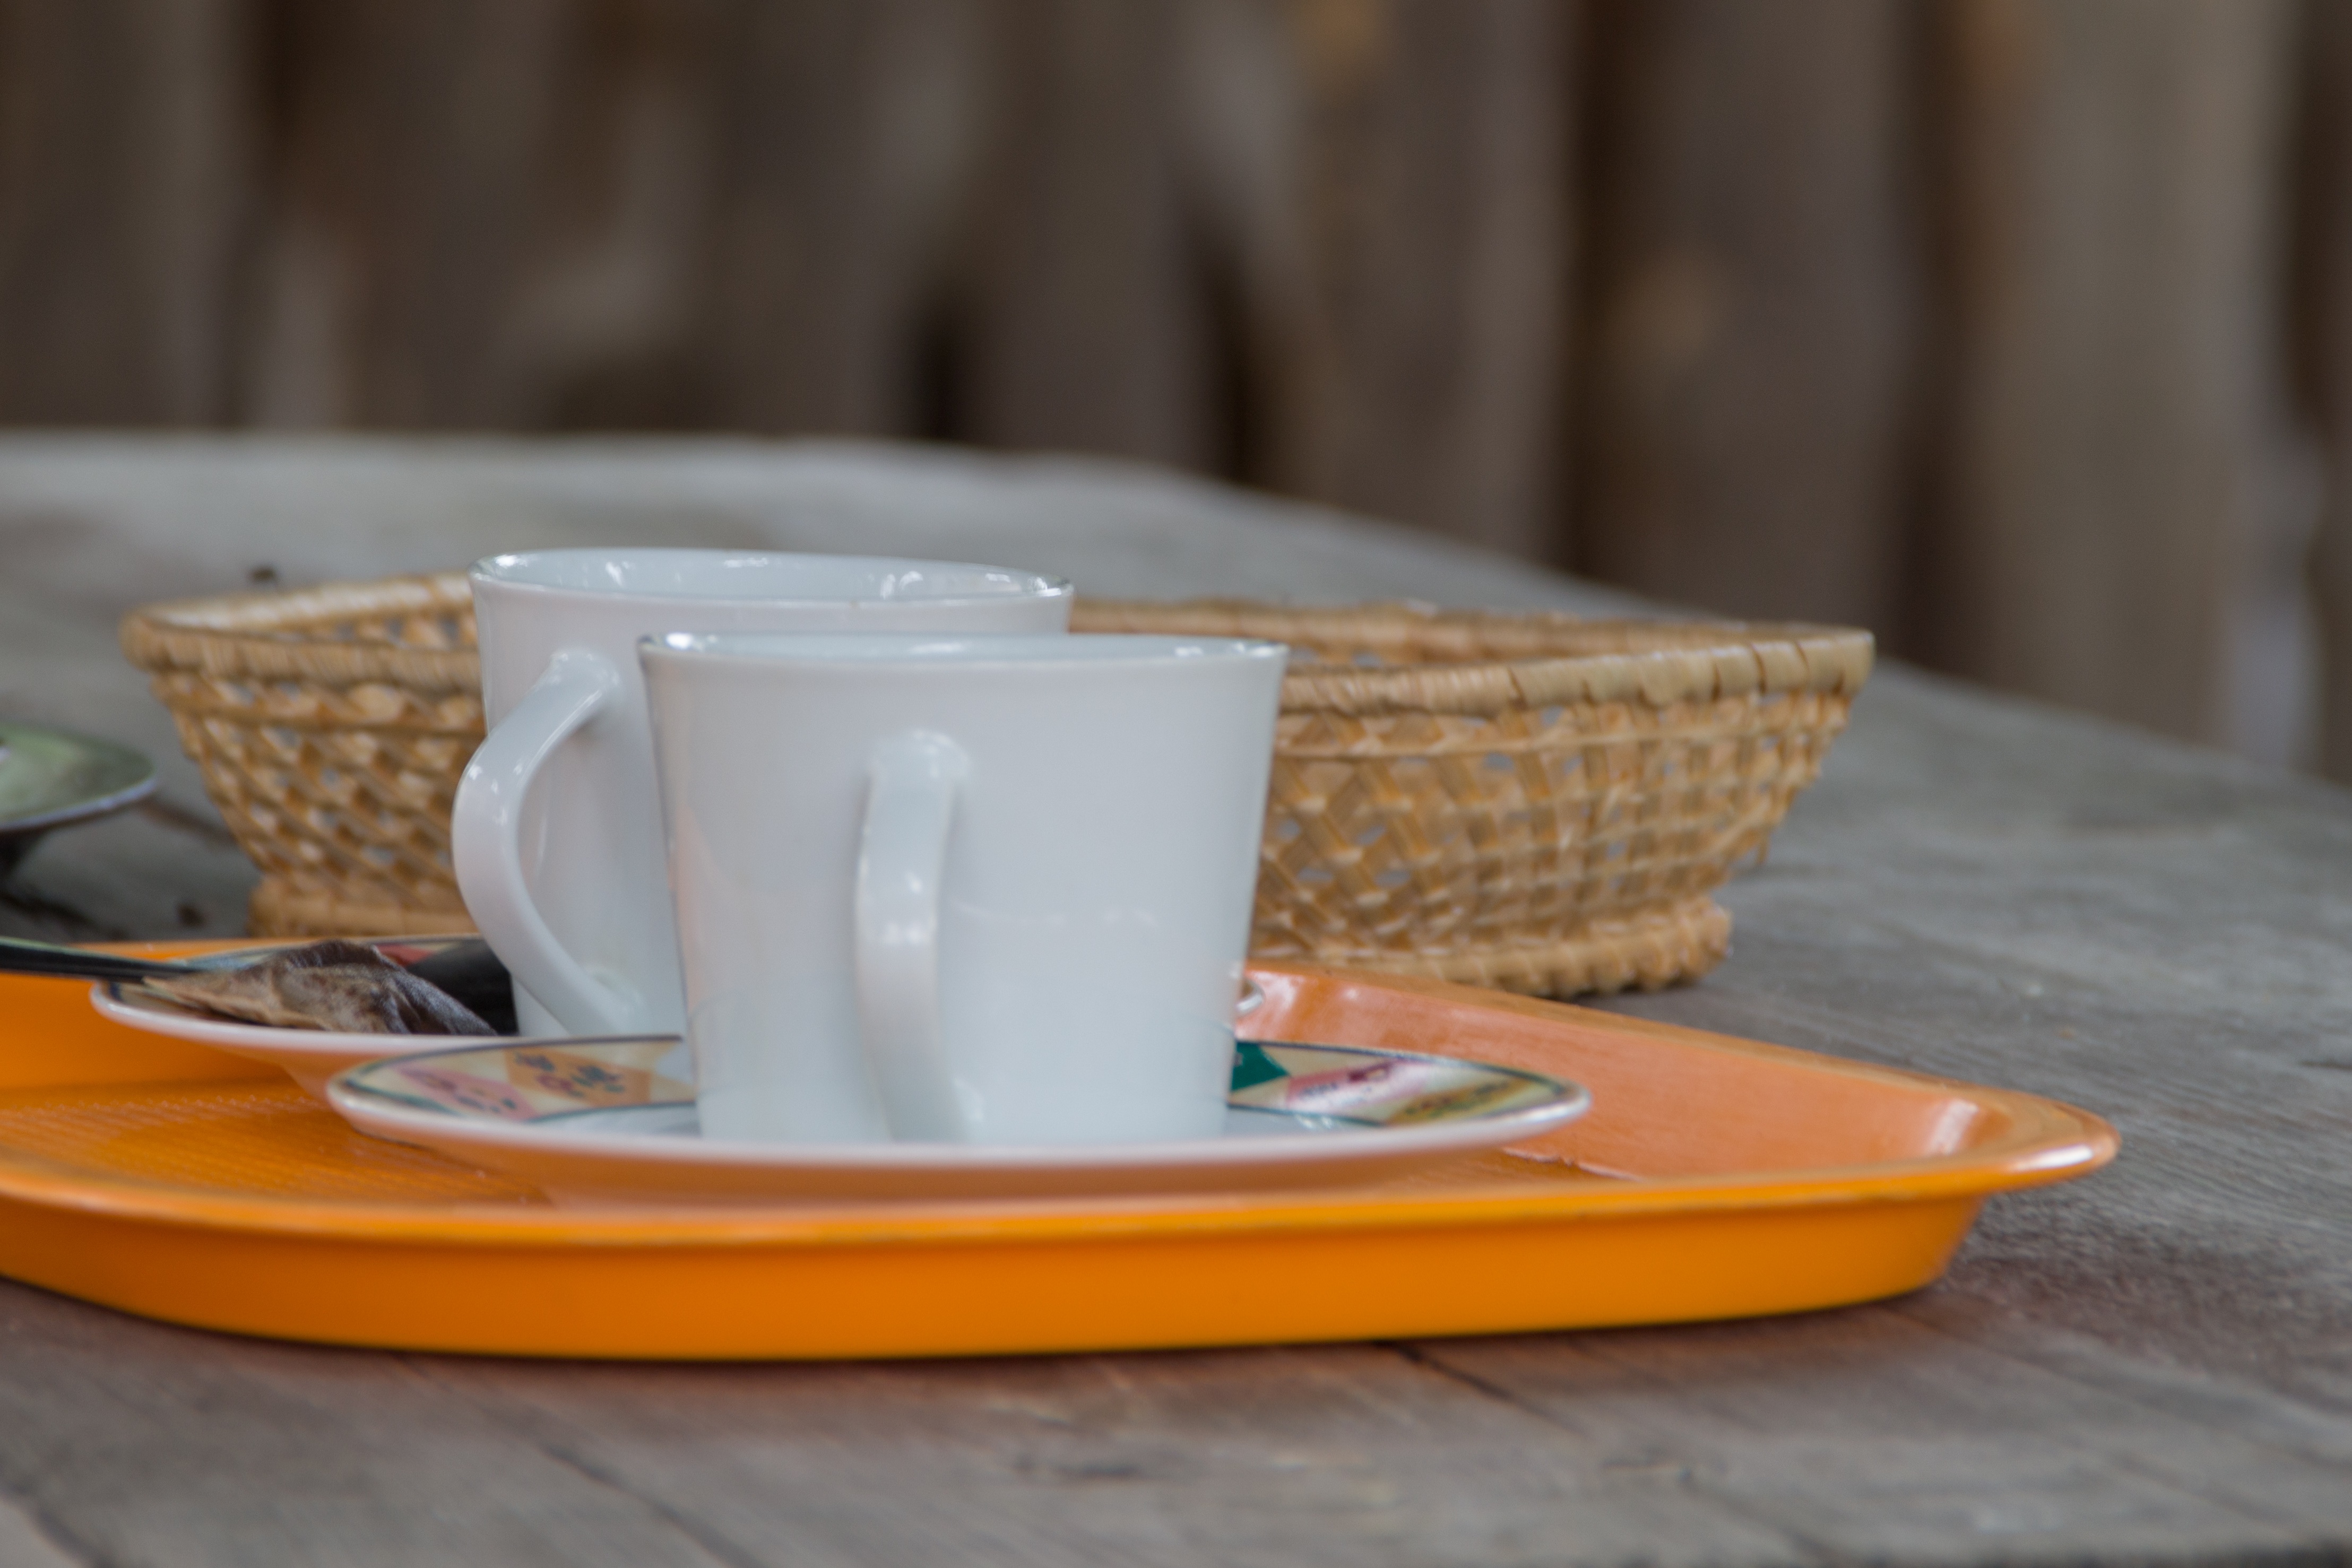
table, cup, meal, ceramic, breakfast, coffee cup